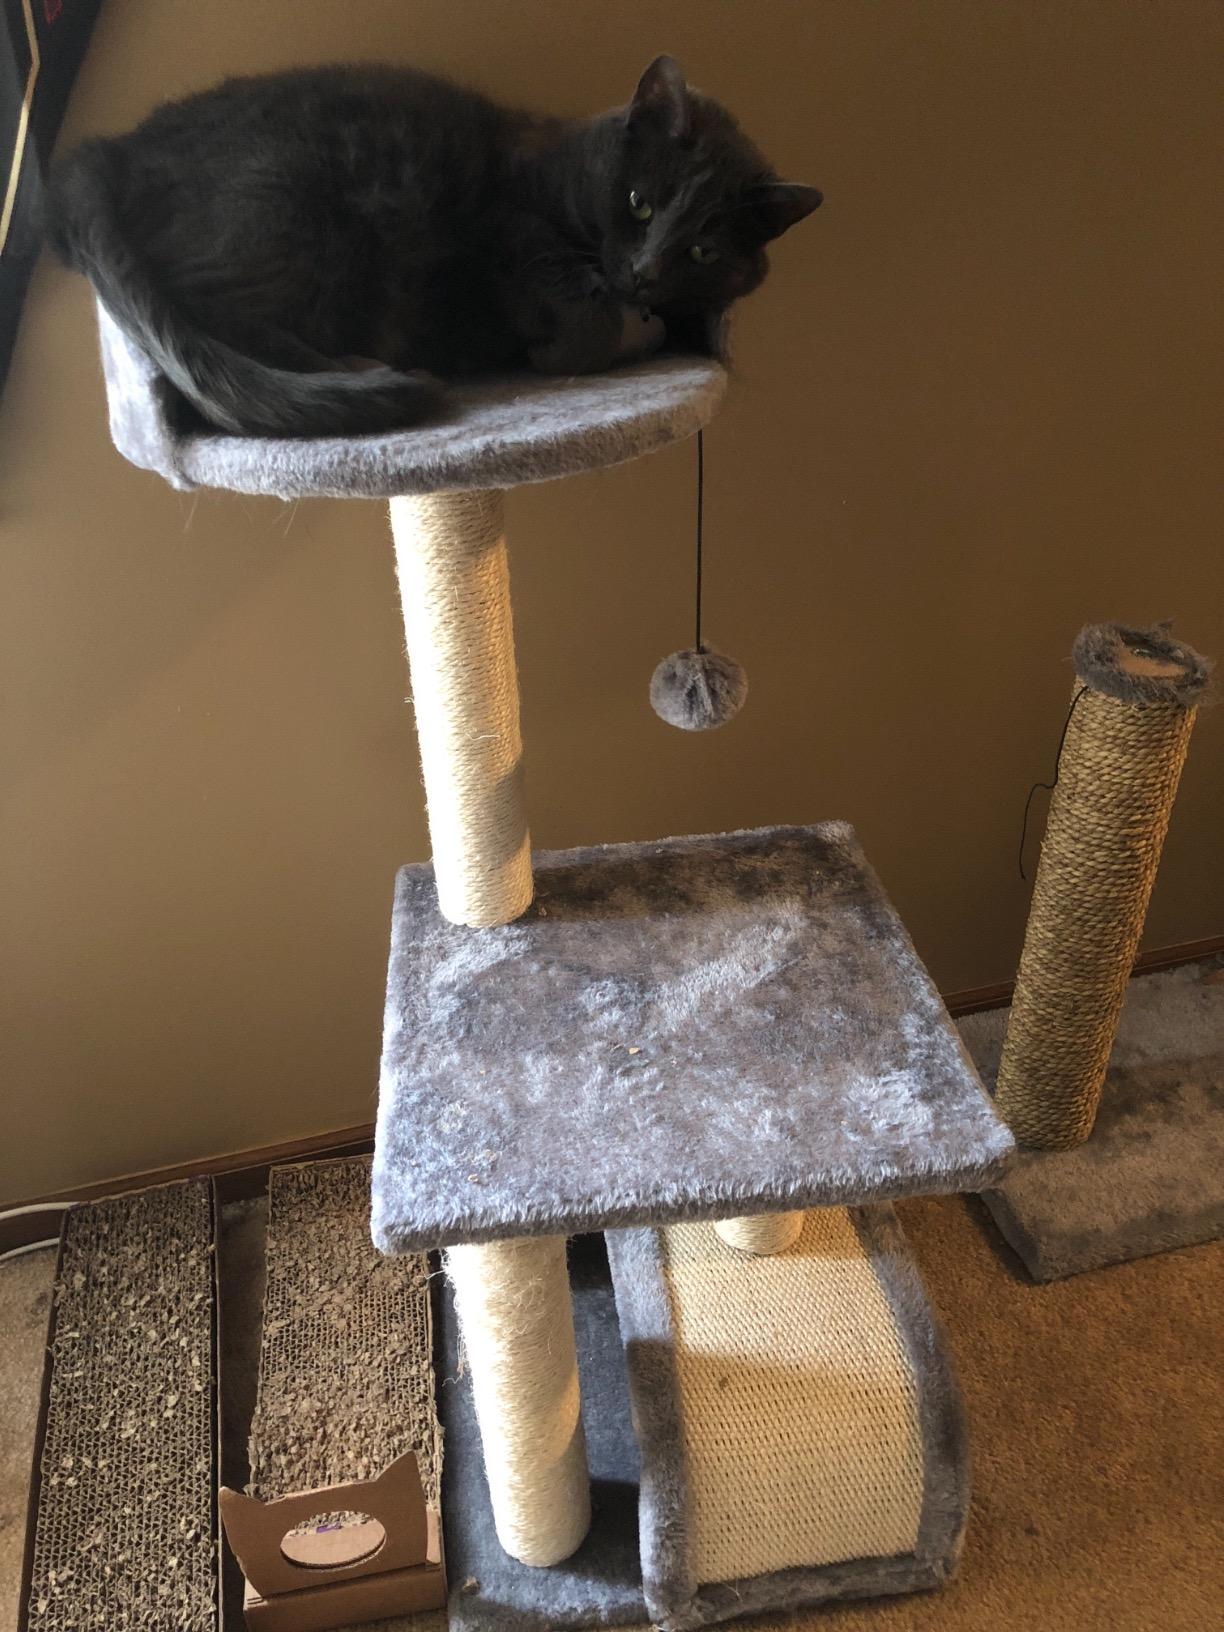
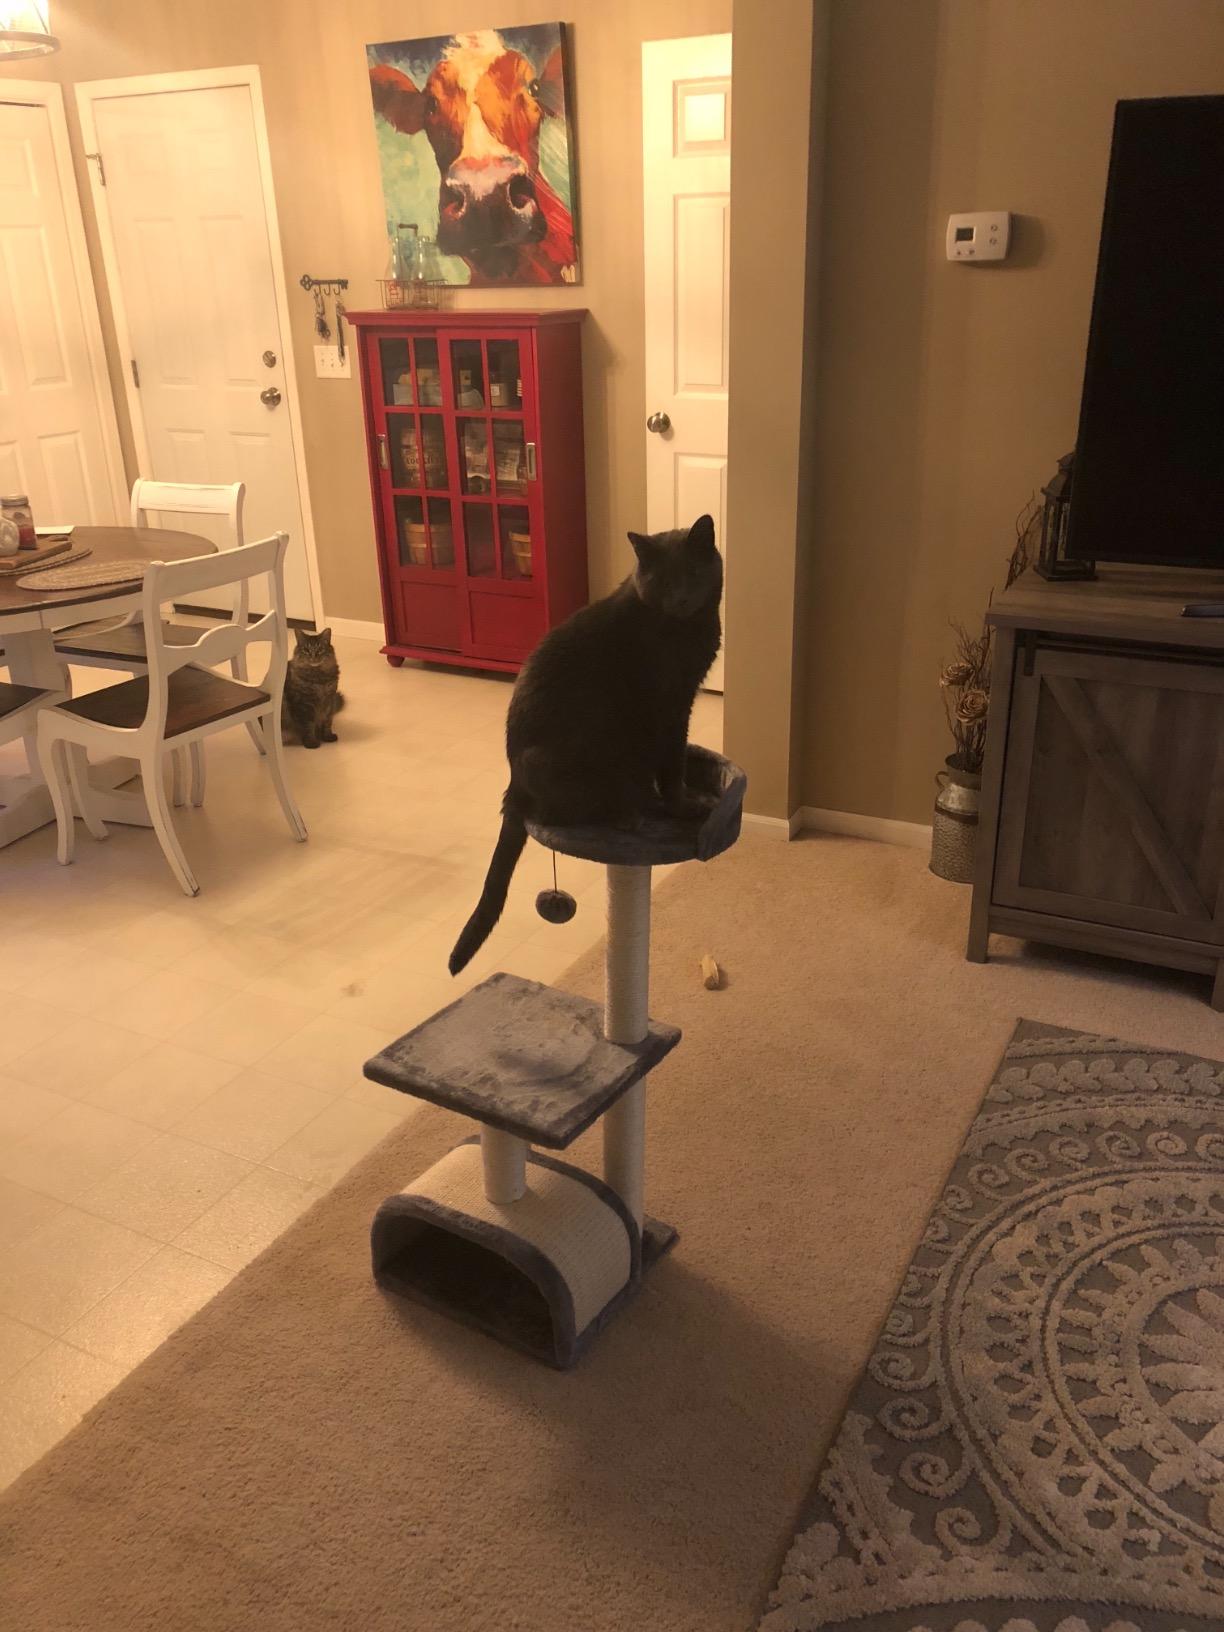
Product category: items_cat tree
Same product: yes